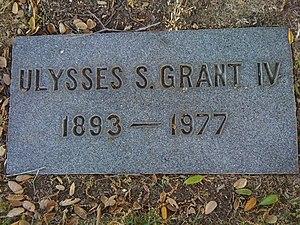
Ulysses Simpson Grant IV est un géologue et un paléontologue américain, né le 23 mai 1893 à Salem dans l'État de New York et mort le 11 mars 1977 à Santa Monica en Californie.